Tropical Storm Chedza

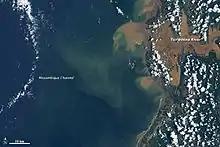
Rivers were swollen and brown with sediment in Tsiribihina River

Malawi president Peter Mutharika declared 15 of the country's 28 districts as disaster areas, mainly in the southern portion. The government requested $430 million worth of international aid to assist in relief efforts. By a month after the worst of the floods in Malawi, the World Food Programme provided meals to 288,000 people.